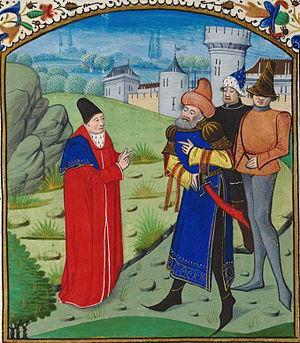
Soillot (trad), Hiéron, Dialogue entre Hiéron et Simonide, KBR 14642 fol. 10v (détail)
Le Maître du Hiéron est un enlumineur anonyme de la fin du XVᵉ siècle dont le nom de convention vient de sa contribution aux illustrations d'un petit livre de Xénophon intitulé Hiéron ou De la Tyrannie, dans une traduction française réalisée par Charles Soillot à partir de la version latine de Leonardo Bruni. On situe en général son activité à Bruges, sans qu’une preuve n’ait pu corroborer cette hypothèse. Il est présenté aussi comme disciple du Maître d'Antoine de Bourgogne et de Loyset Liédet.